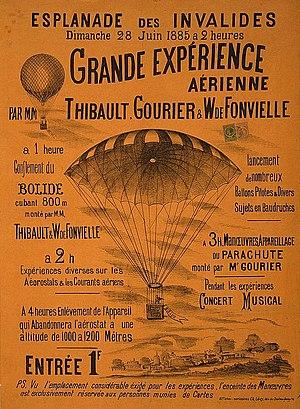
Wilfrid de Fonvielle, né le 24 juillet 1824 à Paris où il est mort le 24 avril 1914, est un journaliste, vulgarisateur scientifique et aéronaute français.